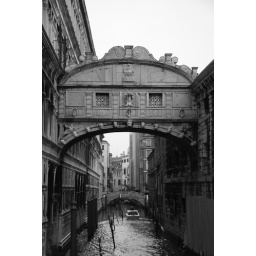
Venice in November, a first foray into black &amp;amp; white